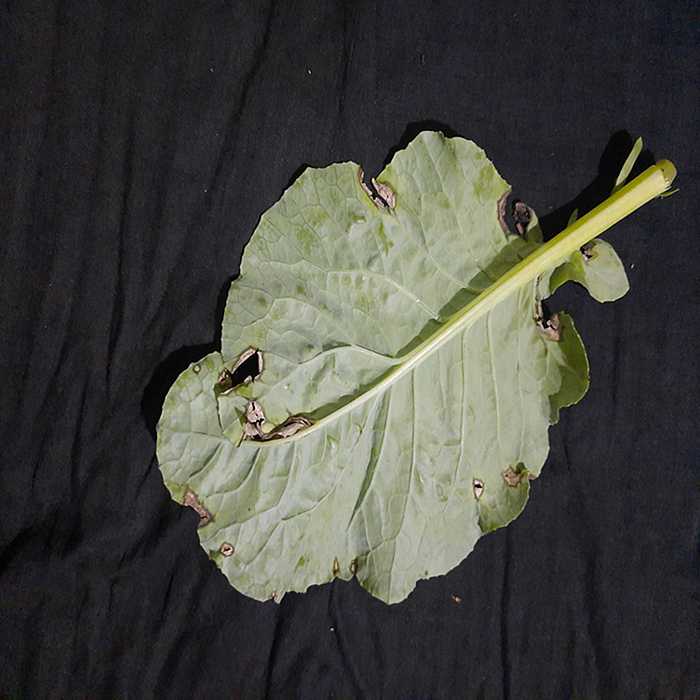
Plant: Cauliflower
Label: Downy mildew